Gulf Islands National Park Reserve

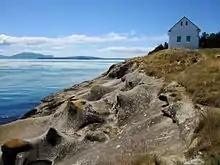
Fog Alarm Building at East Point along the sandstone shoreline of Saturna Island

The Sidney Island portion of the national park comprises the northern of the island along with another of foreshore area. Its most prominent features are two spits which create long, sandy beaches. Sidney Spit extends for more than to a light beacon at its point. Hook Spit is situated partly down the island and creates a sheltered lagoon with beds of eelgrass. Located off the coast of Town of Sidney, in the Haro Strait, it is accessible only by private boat, passenger ferry or small plane via an airstrip further down the island. Like SMONEĆTEN Campground, recreational park facilities, like a campground, dock, and moorings were developed during the years when it was operated as a provincial park. Historically, this area had been used by First Nations people for clam harvesting, before being subjected to a failed residential subdivision by the Hudson's Bay Company in 1860, clay extraction for a brickworks between 1906 and 1915, logging of old growth trees, and the introduction of non-native animals like deer and peacocks from farming operations and its use as a private hunting ground before the province used the area in the late-1950s to test the concept of a marine park. Being well-received, the province formalized it as a provincial park in 1961 and developed mooring buoys and an anchoring area, with an on-shore dock for passenger ferries, a campground, pit toilets, and water taps.